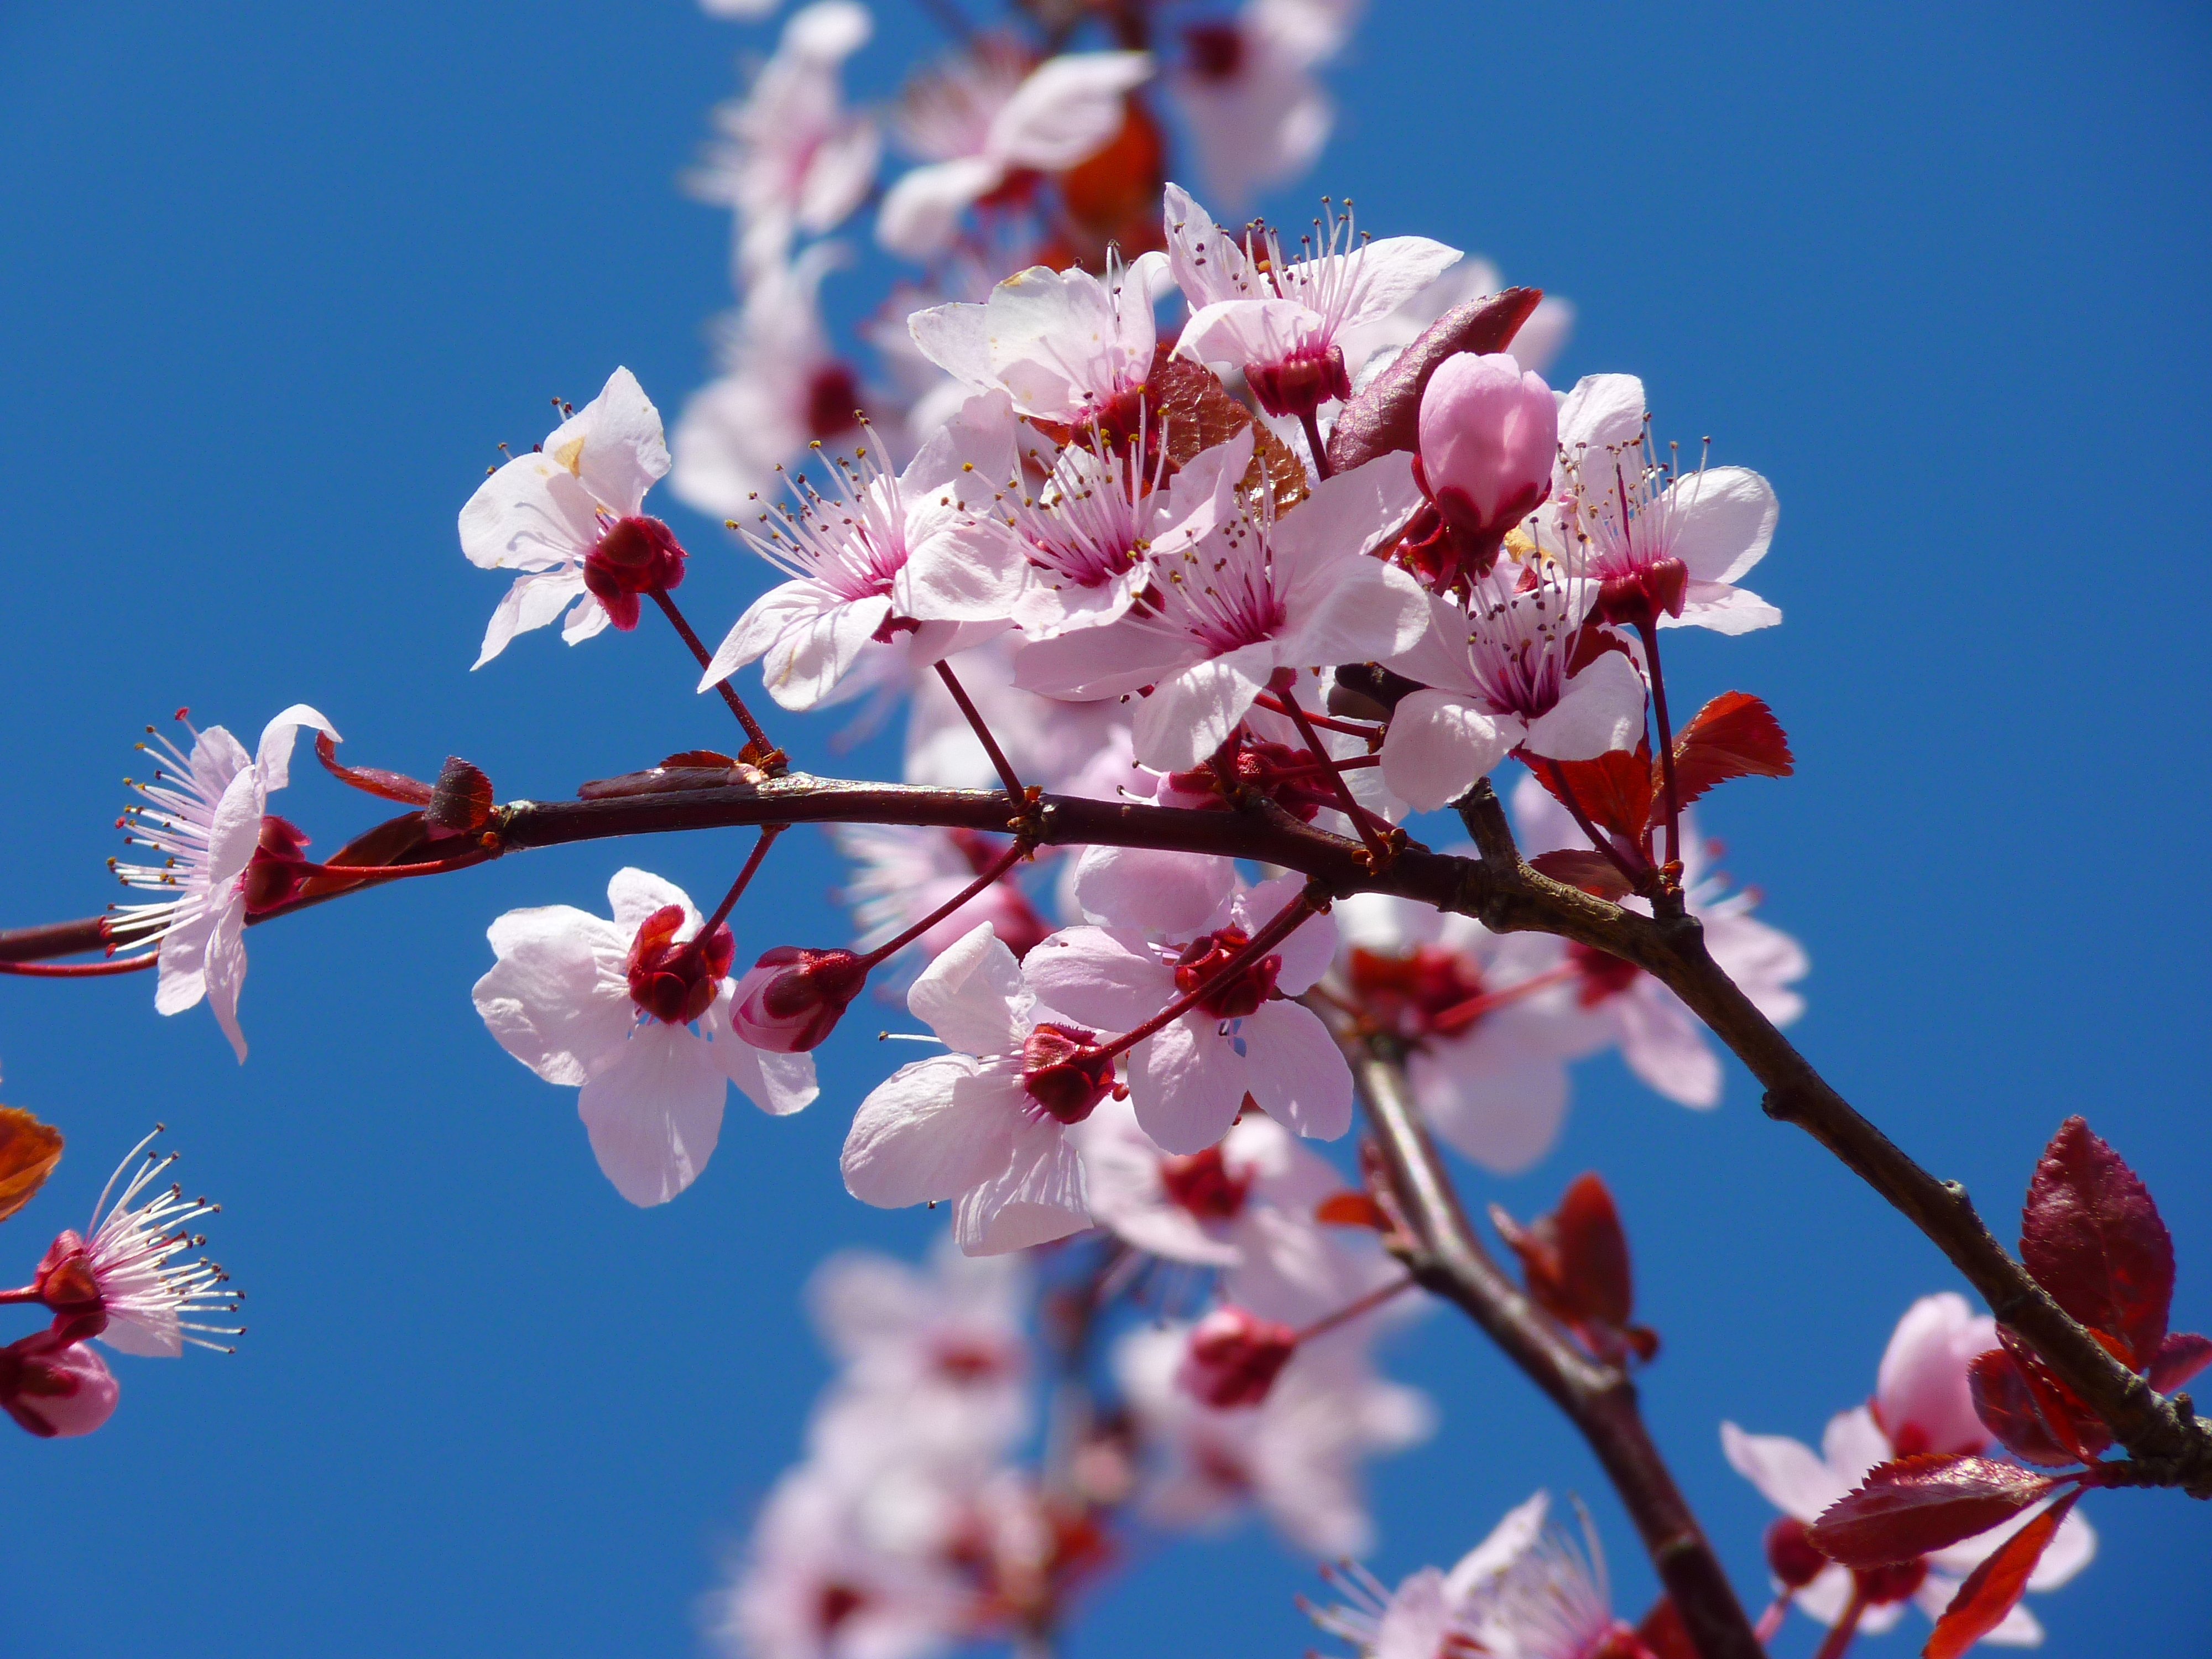
branch, blossom, plant, fruit, flower, petal, bloom, food, spring, produce, macro, flora, cherry blossom, flowers, close up, cherry, macro photography, flowering plant, land plant